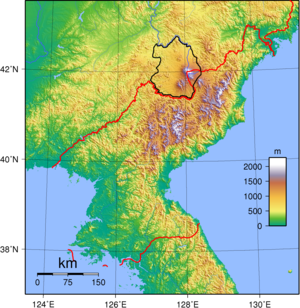
Carte de localisation du massif du Chagbai
Le massif du Changbai, ou massif de Paektu, est un ensemble montagneux situé entre la Chine et la Corée du Nord. Il culmine à 2 744 m d'altitude au mont Paektu.